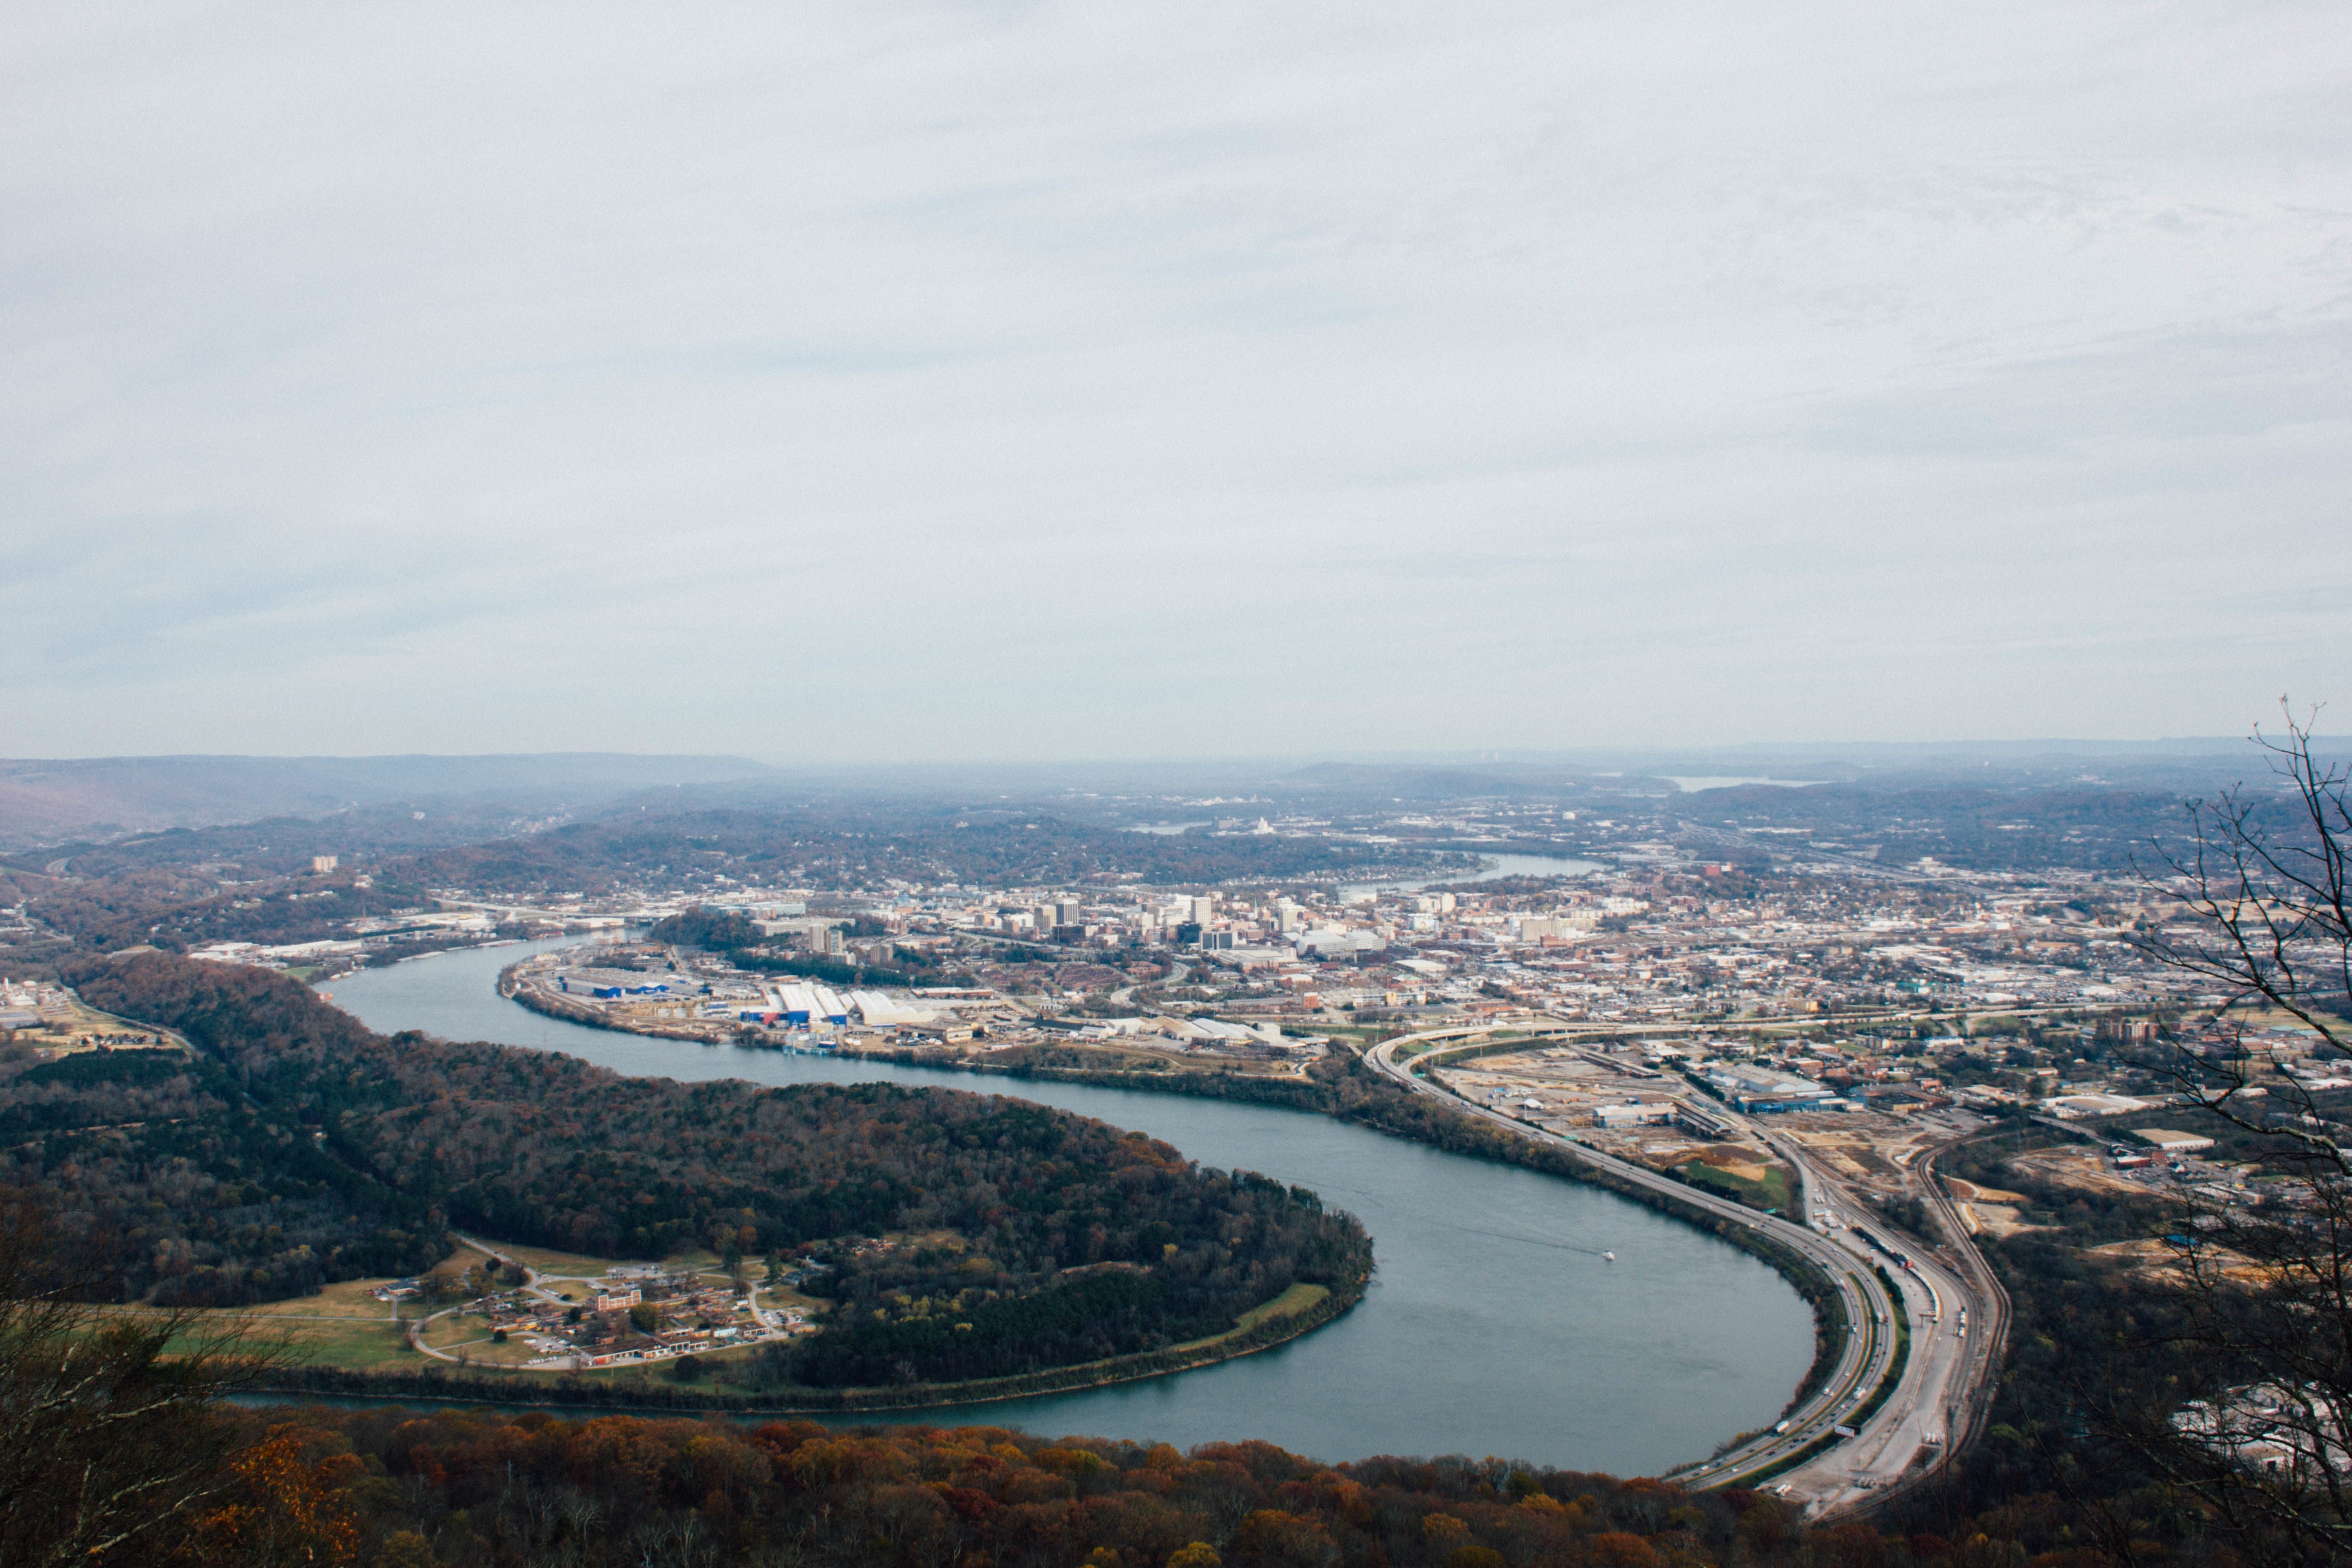
landscape, sea, coast, horizon, mountain, photography, river, cityscape, panorama, flight, bay, reservoir, aerial photography, geographical feature, atmosphere of earth